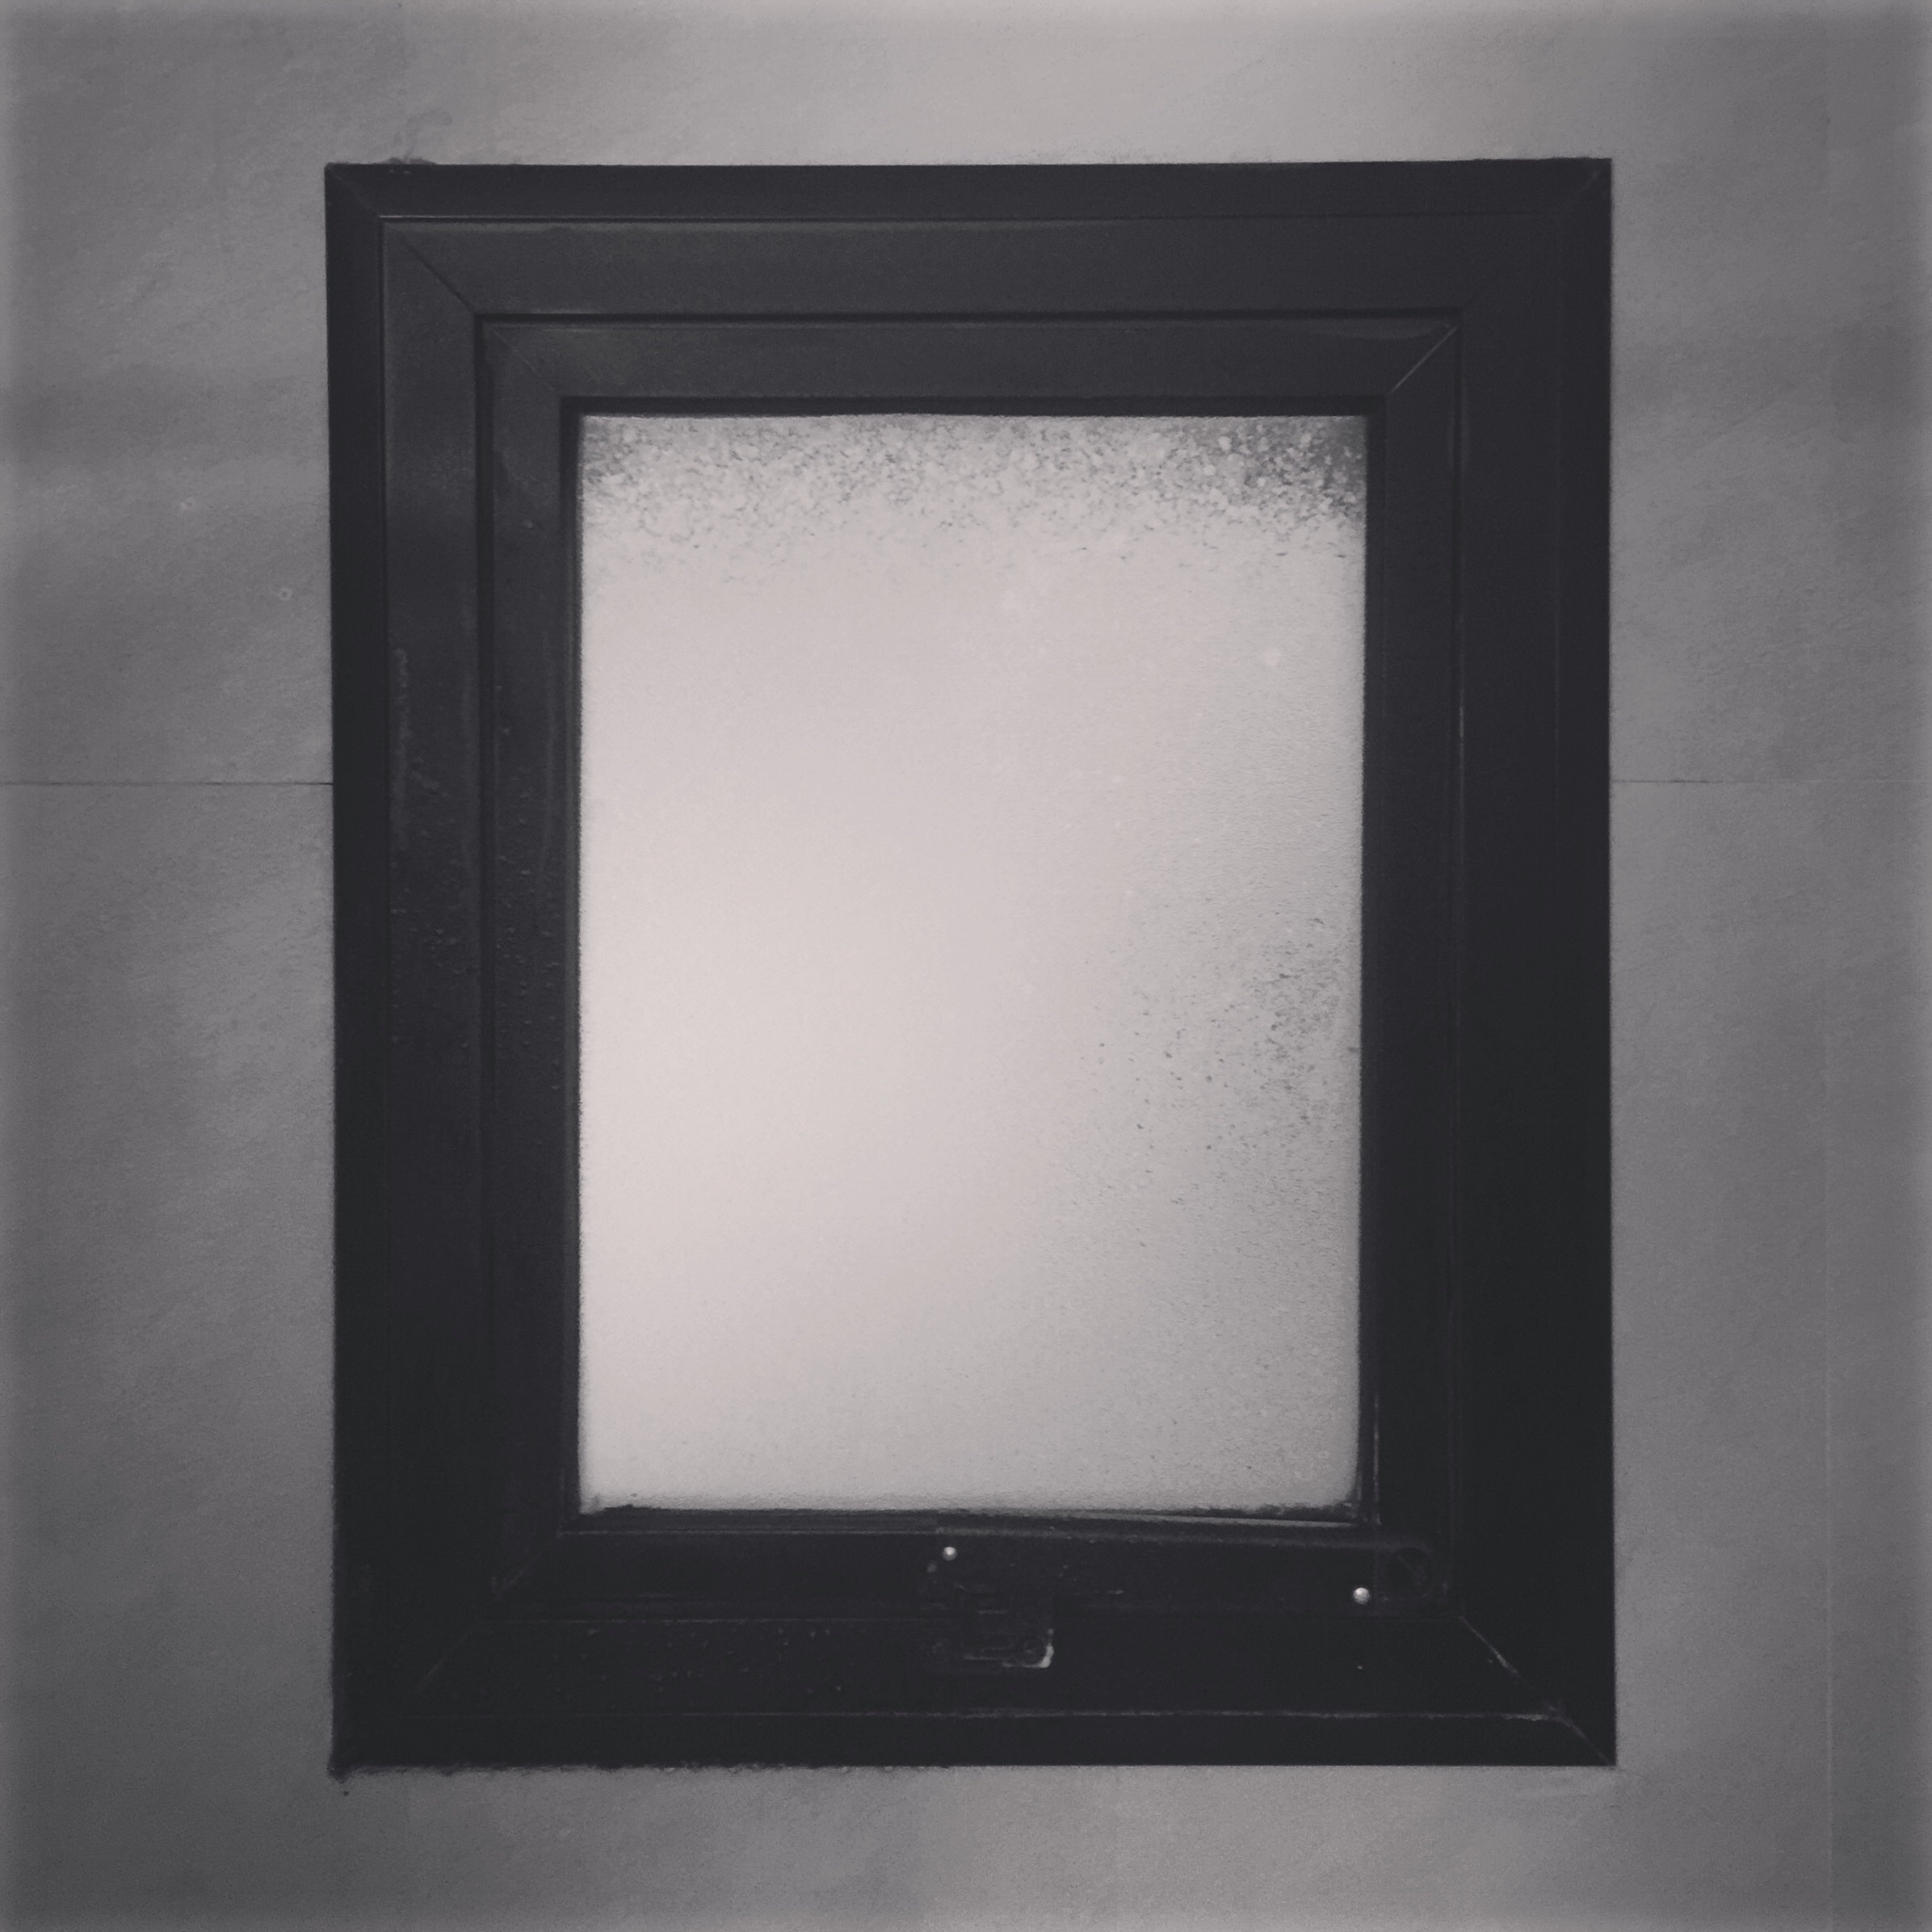
iphone, window, rectangle, instagram, argentina, picture frame, iphoneography, project365, squareformat, rodrigoparedes, buenosaires, ar, 160378, 160378com, www160378com, iphone6plus, 216, bathroom cabinet